General George Patton Museum of Leadership

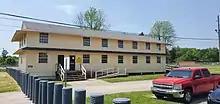
Patton Museum Fort Knox 1940 Barracks Exterior

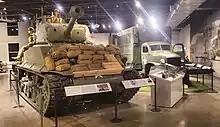
Sherman M4A3E8 Medium Tank and shop van

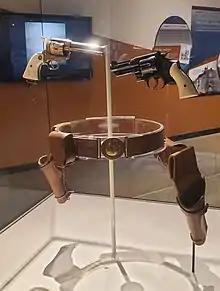
General George S. Patton's Ivory-handled Pistols

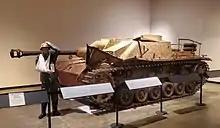
StuG III at Patton Museum

The General George Patton Museum of Leadership is a publicly accessible museum on Fort Knox, Kentucky, dedicated to the memory and life lessons of General George S. Patton, Jr., and the continuing education of Junior Army leaders in the U.S. Army and in particular the Army Reserve Officers' Training Corps. The museum is administered by U.S. Army Cadet Command, Fort Knox and U.S. Army Training and Doctrine Command as part of the Center for Military History.